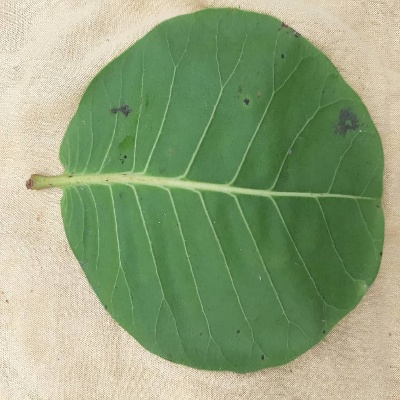
Crop: Cashew
Condition: anthracnose